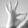
ASL letter: F